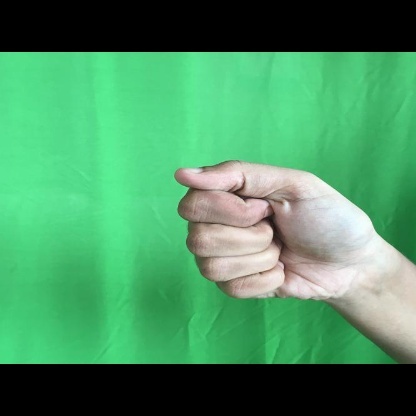
Mudra: Mushti